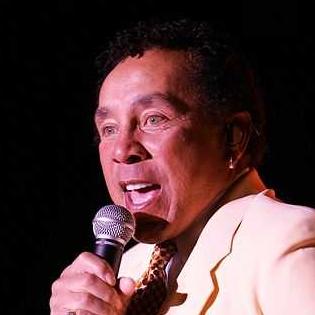
Age: 65